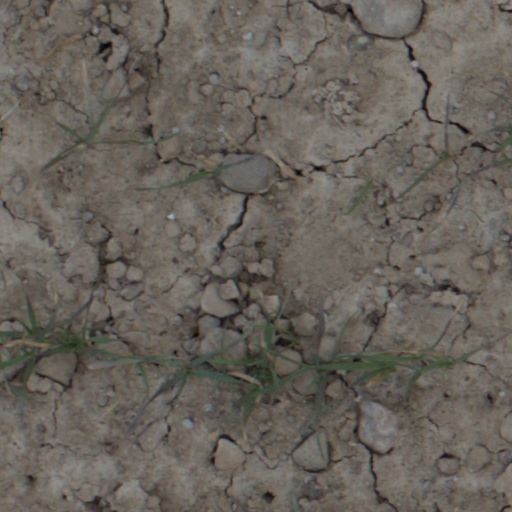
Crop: wheat